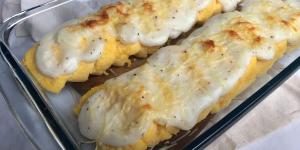
noquis de polenta